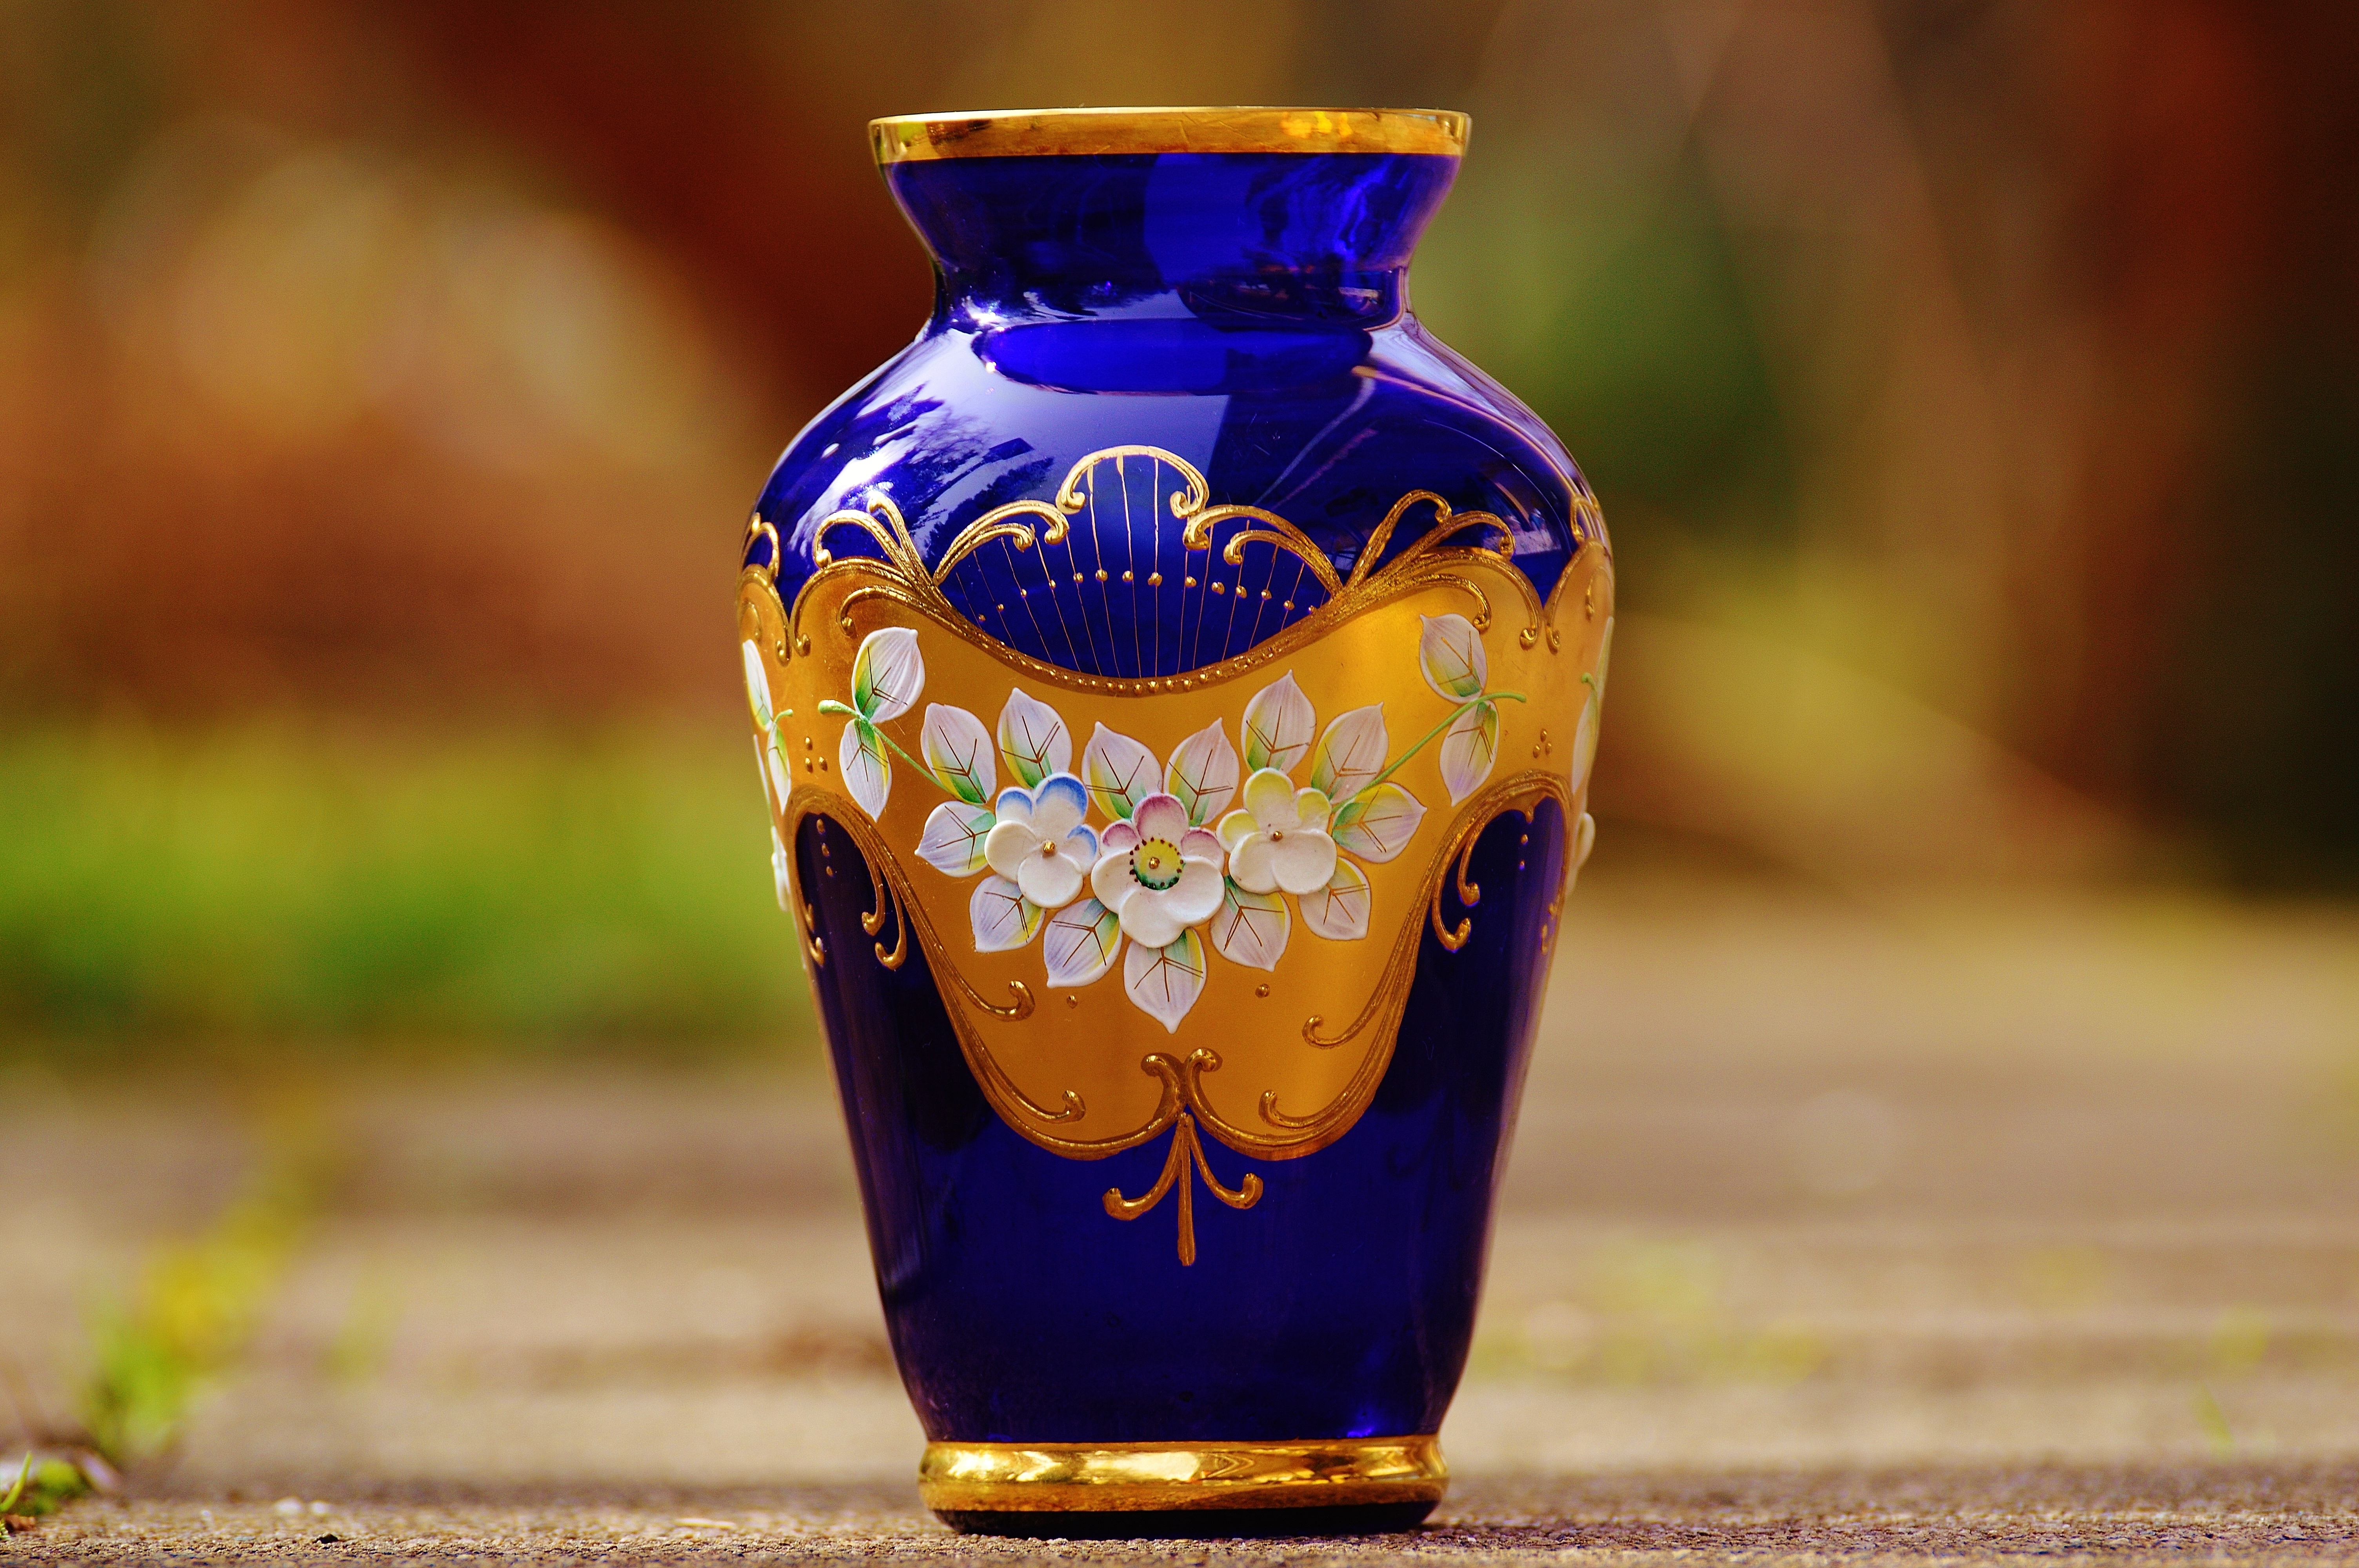
blossom, flower, bloom, glass, vase, decoration, produce, color, drink, bottle, blue, yellow, ornament, transparent, decorative glass, drinkware